Verena Hoehne

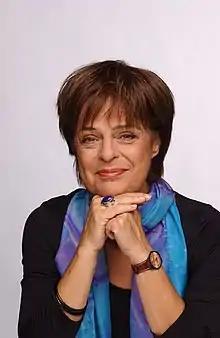
Verena Hoehne

Verena Hoehne (14 January 1945 in Lausanne – 25 January 2012 in Zürich) was a Swiss journalist and author.